NASCAR Hall of Fame

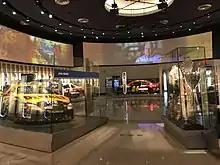
Hall of Honor, where the inductees are enshrined

A nominating committee chooses nominees from those who are eligible. As of 2025, 15 nominees will be chosen for the Modern Era and five from the Pioneer Era.